Elastic and inelastic collisions apparatus

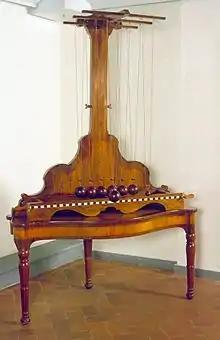
Elastic and inelastic collisions apparatus

The elastic and inelastic collisions apparatus is a large apparatus to study elastic and inelastic collisions.